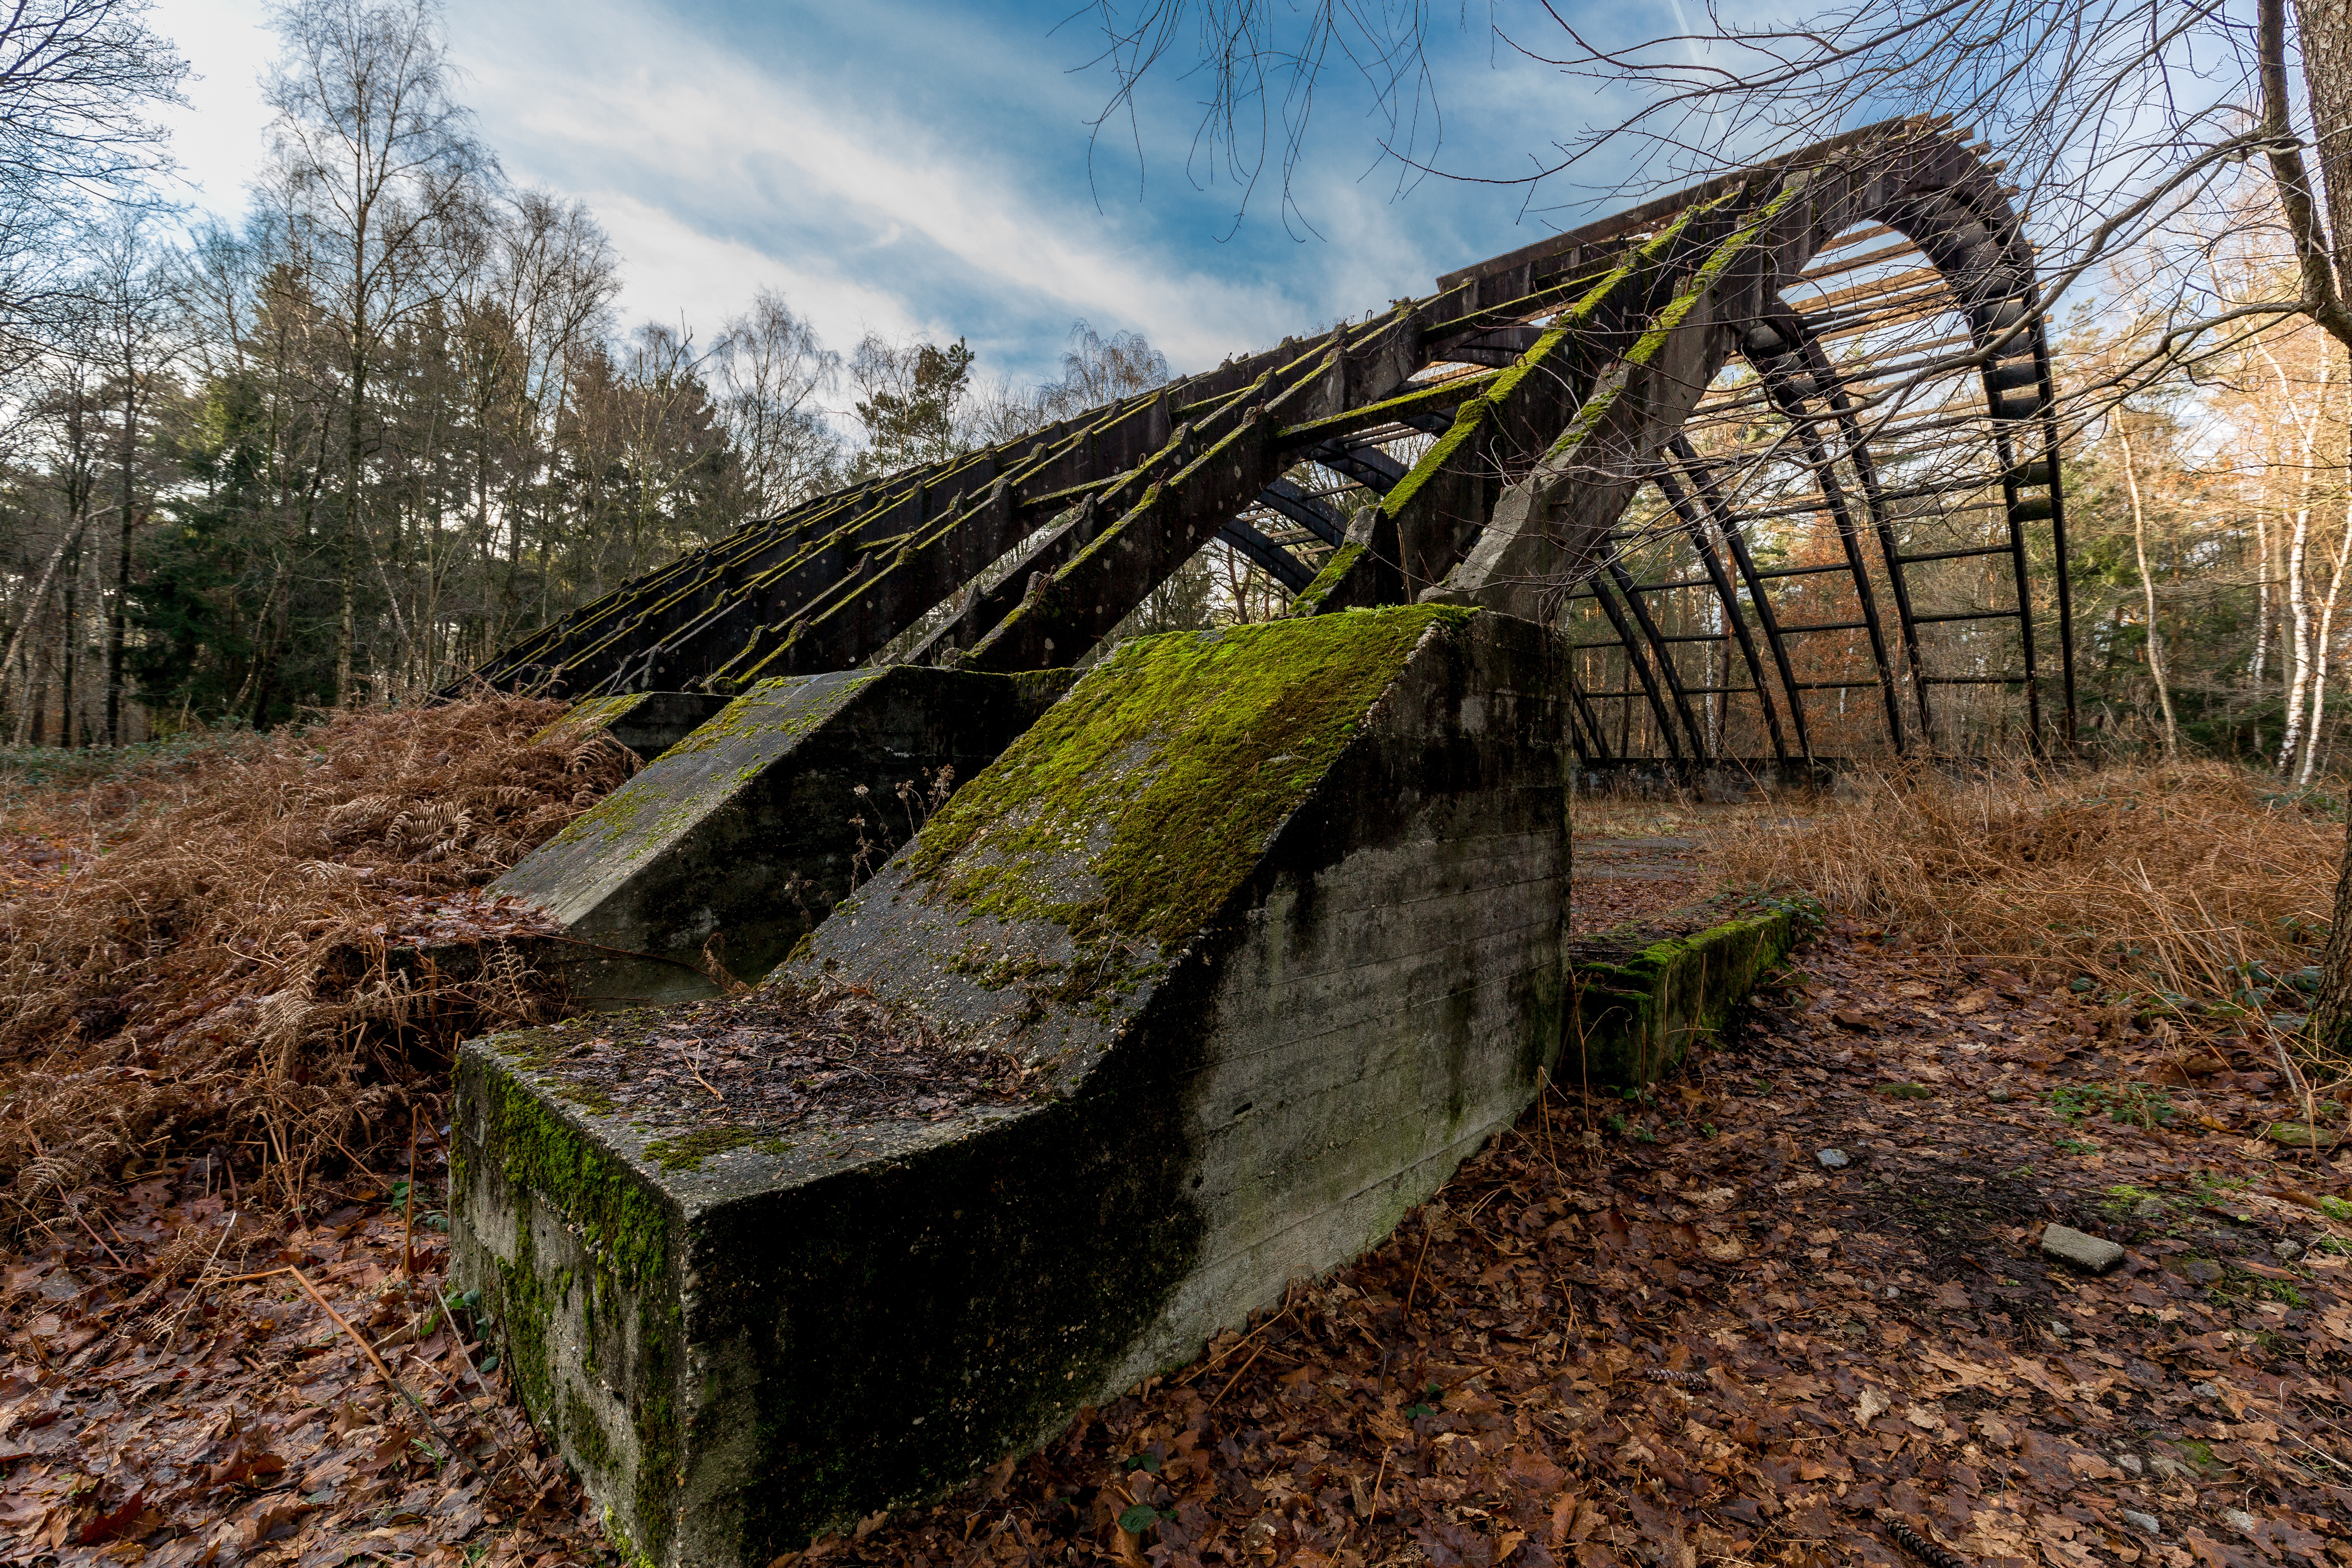
tree, nature, forest, rock, track, bridge, transport, construction, autumn, waterway, hangar, world war, rural area, nettetal, round arch hall, nature park schwalm nice